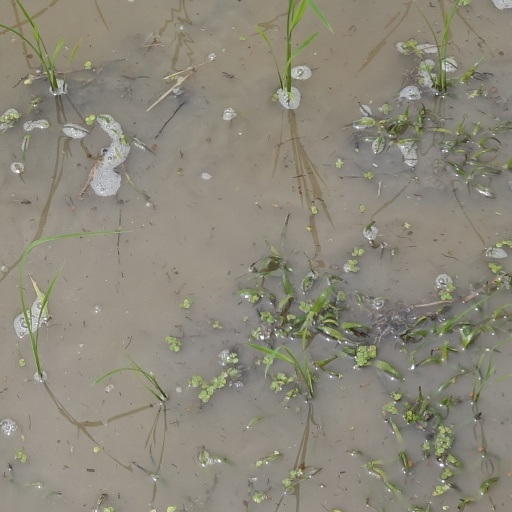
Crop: rice